Hupperdange

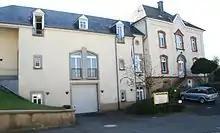
Building in Hupperdange

Hupperdange is a village in the commune of Clervaux, in northern Luxembourg. , the village has a population of 391.